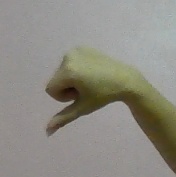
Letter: waw